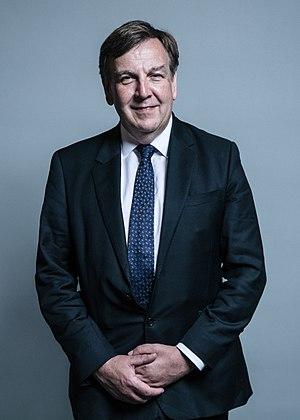
John Whittingdale, né le 16 octobre 1959, est un homme politique britannique, membre du Parti conservateur et secrétaire d'État à la Culture du Royaume-Uni entre 2015 et 2016.